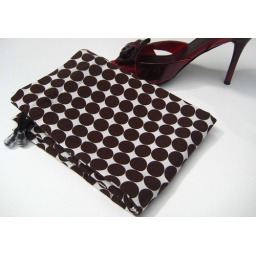
shoe bag in brown groove dot